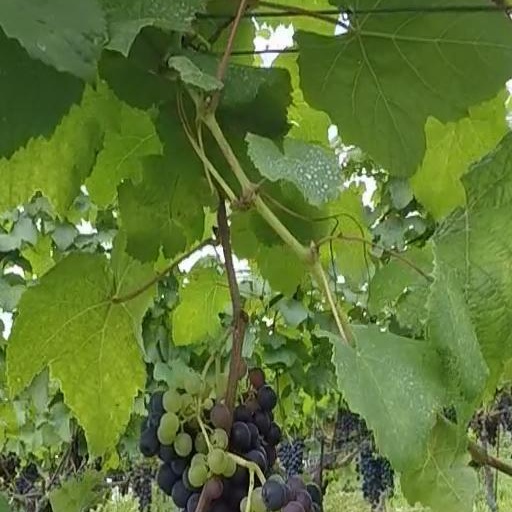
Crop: grape